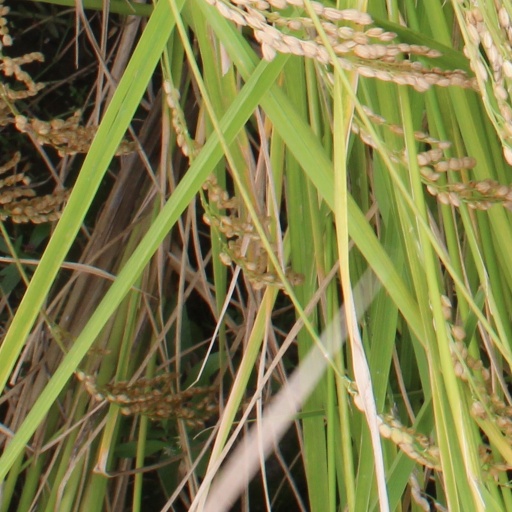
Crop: rice